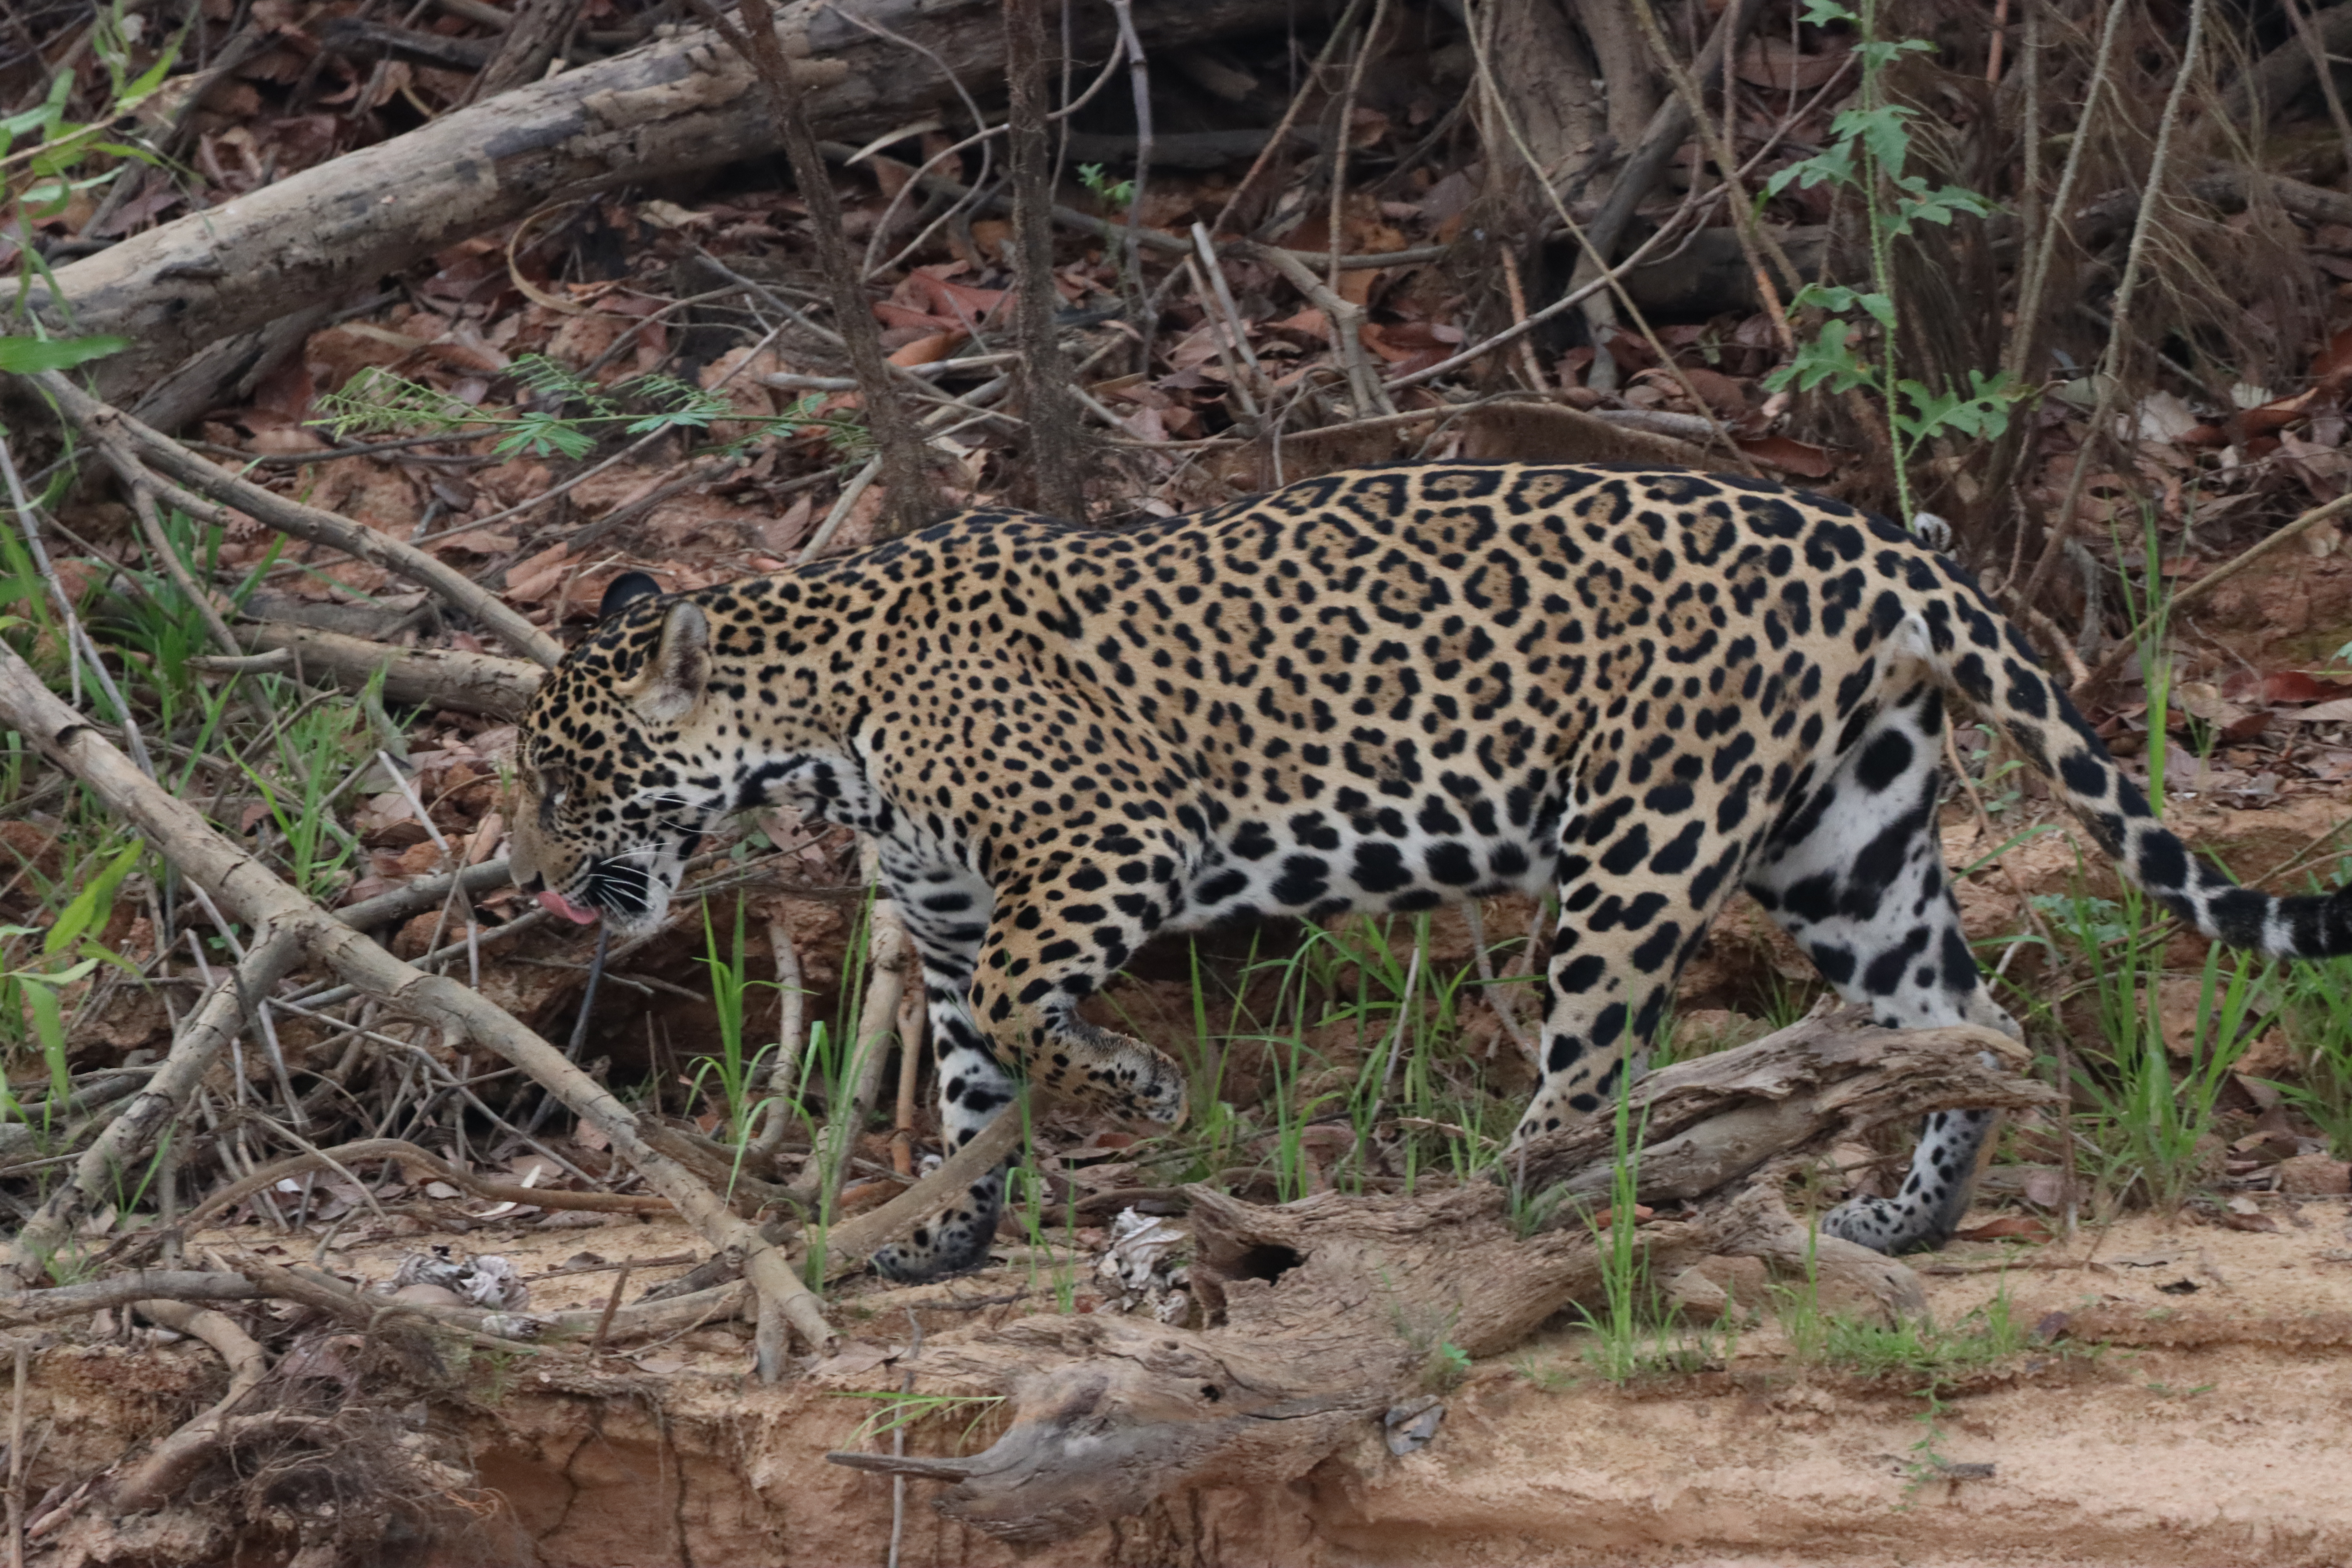
Jaguar: Ariely